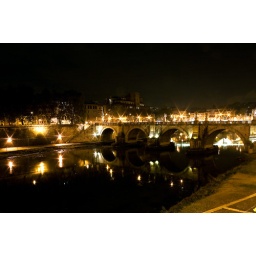
bridge over the tiber river